Cyclone Bondo

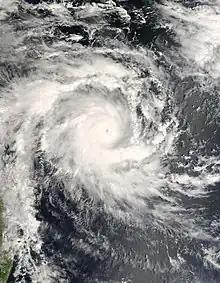
Intense Tropical Cyclone Bondo on 20 December

Intense Tropical Cyclone Bondo was the first of a series of six tropical cyclones to impact Madagascar during the 2006–07 South-West Indian Ocean cyclone season. Bondo developed on 15 December in the central Indian Ocean, west of Diego Garcia. After strengthening into a moderate tropical storm on 18 December, the storm rapidly intensified while moving westward, taking advantage of favorable atmospheric conditions. Within 18 hours of being named, Bondo intensified to tropical cyclone status, or the equivalent of a minimal hurricane. The Météo-France office on Réunion (MFR) estimated peak 10-minute sustained winds of 205 km/h (125 mph), although the American-based Joint Typhoon Warning Center estimated stronger 1-minute winds of 250 km/h (155 mph). While near peak intensity, Bondo passed just south of Agaléga island, before weakening slightly and moving through the Farquhar Group of islands belonging to the Seychelles, becoming the strongest cyclone to affect that island group in decades. Bondo turned southwestward, and after brushing the northern coast of Madagascar, the cyclone made landfall near Mahajanga on 25 December. The storm continued southward, and was last tracked by the MFR on 28 December.